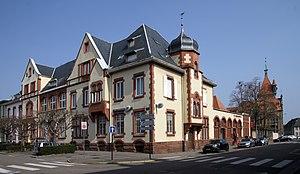
Haguenau
Haguenau, prononcé Hawenau en dialecte alsacien, est une commune française du département du Bas-Rhin. Sous-préfecture de département, elle fait partie de la région administrative Grand Est.